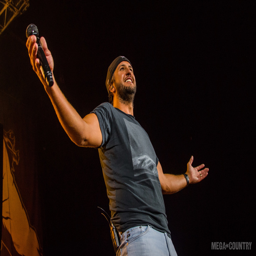
country artist performs during day of festival .